Tomasz Konina

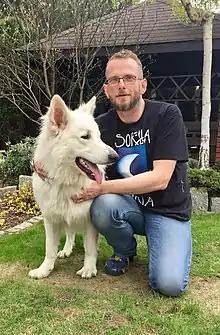
Konina in 2017

Tomasz Konina (23 June 1972 – 26 August 2017) was a Polish theatre and opera director and stage designer.